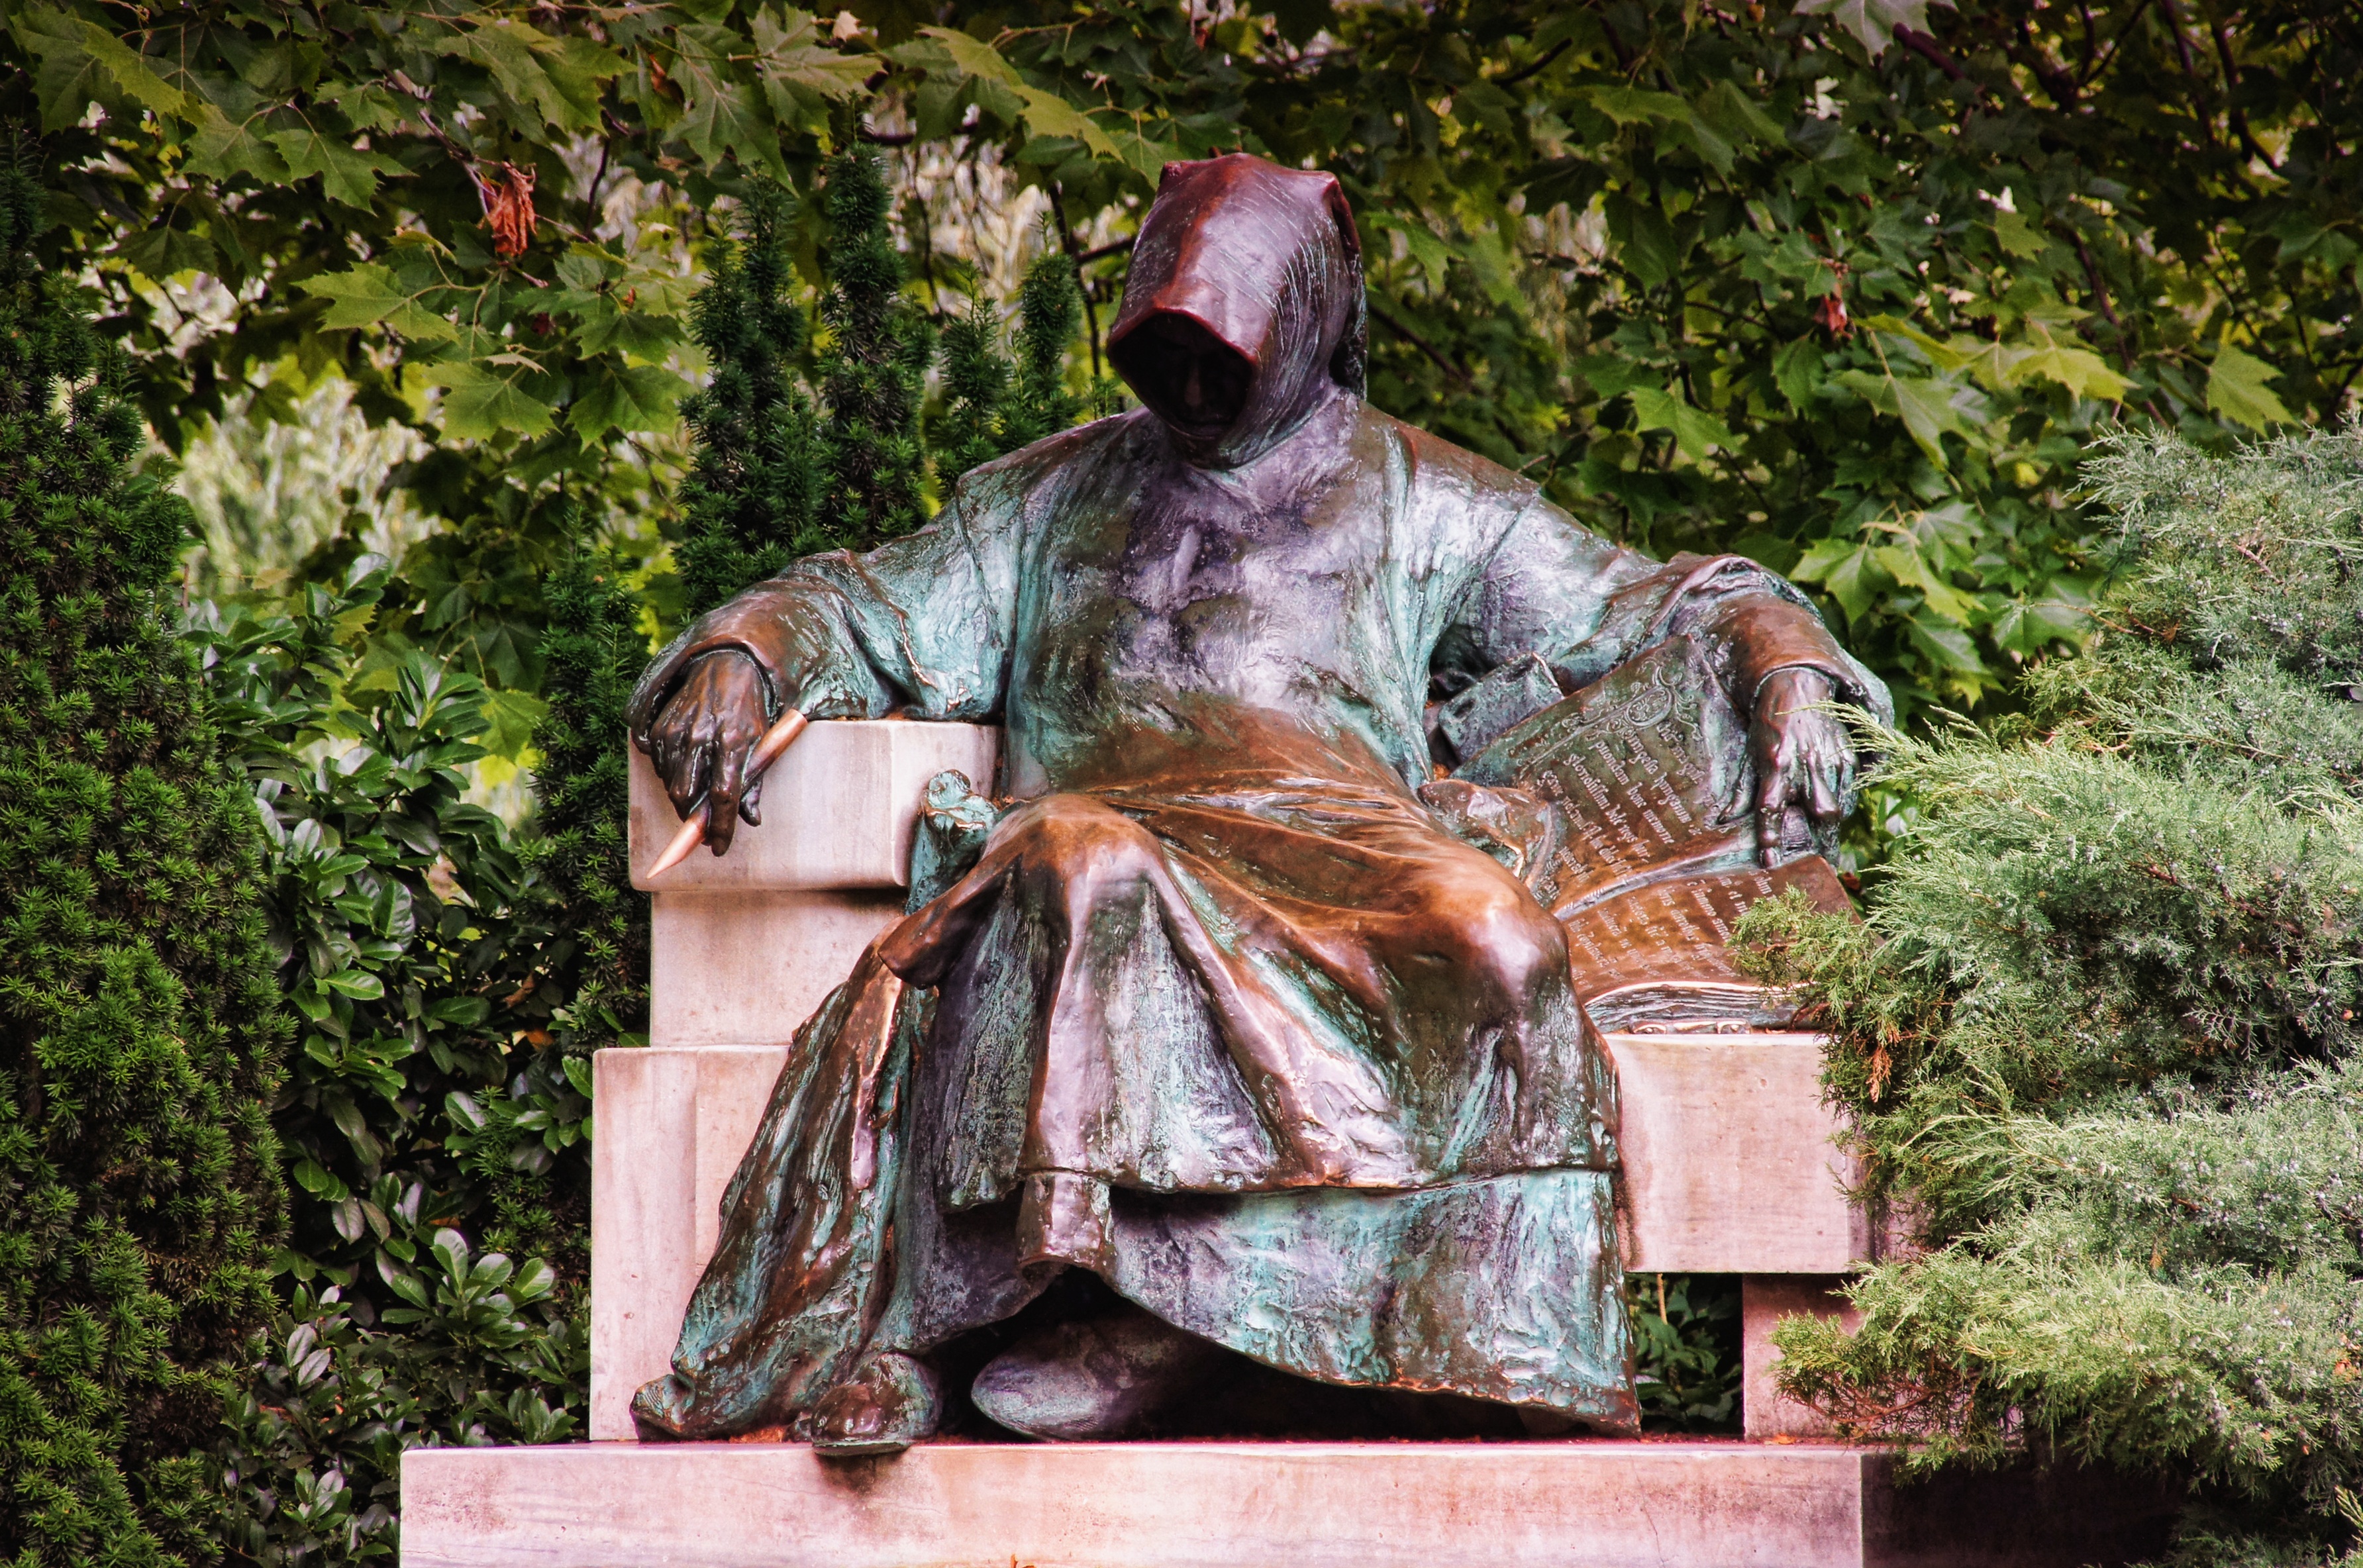
monument, statue, metal, fig, sculpture, art, temple, budapest, hungary, vajdahunyadv r, anonymus